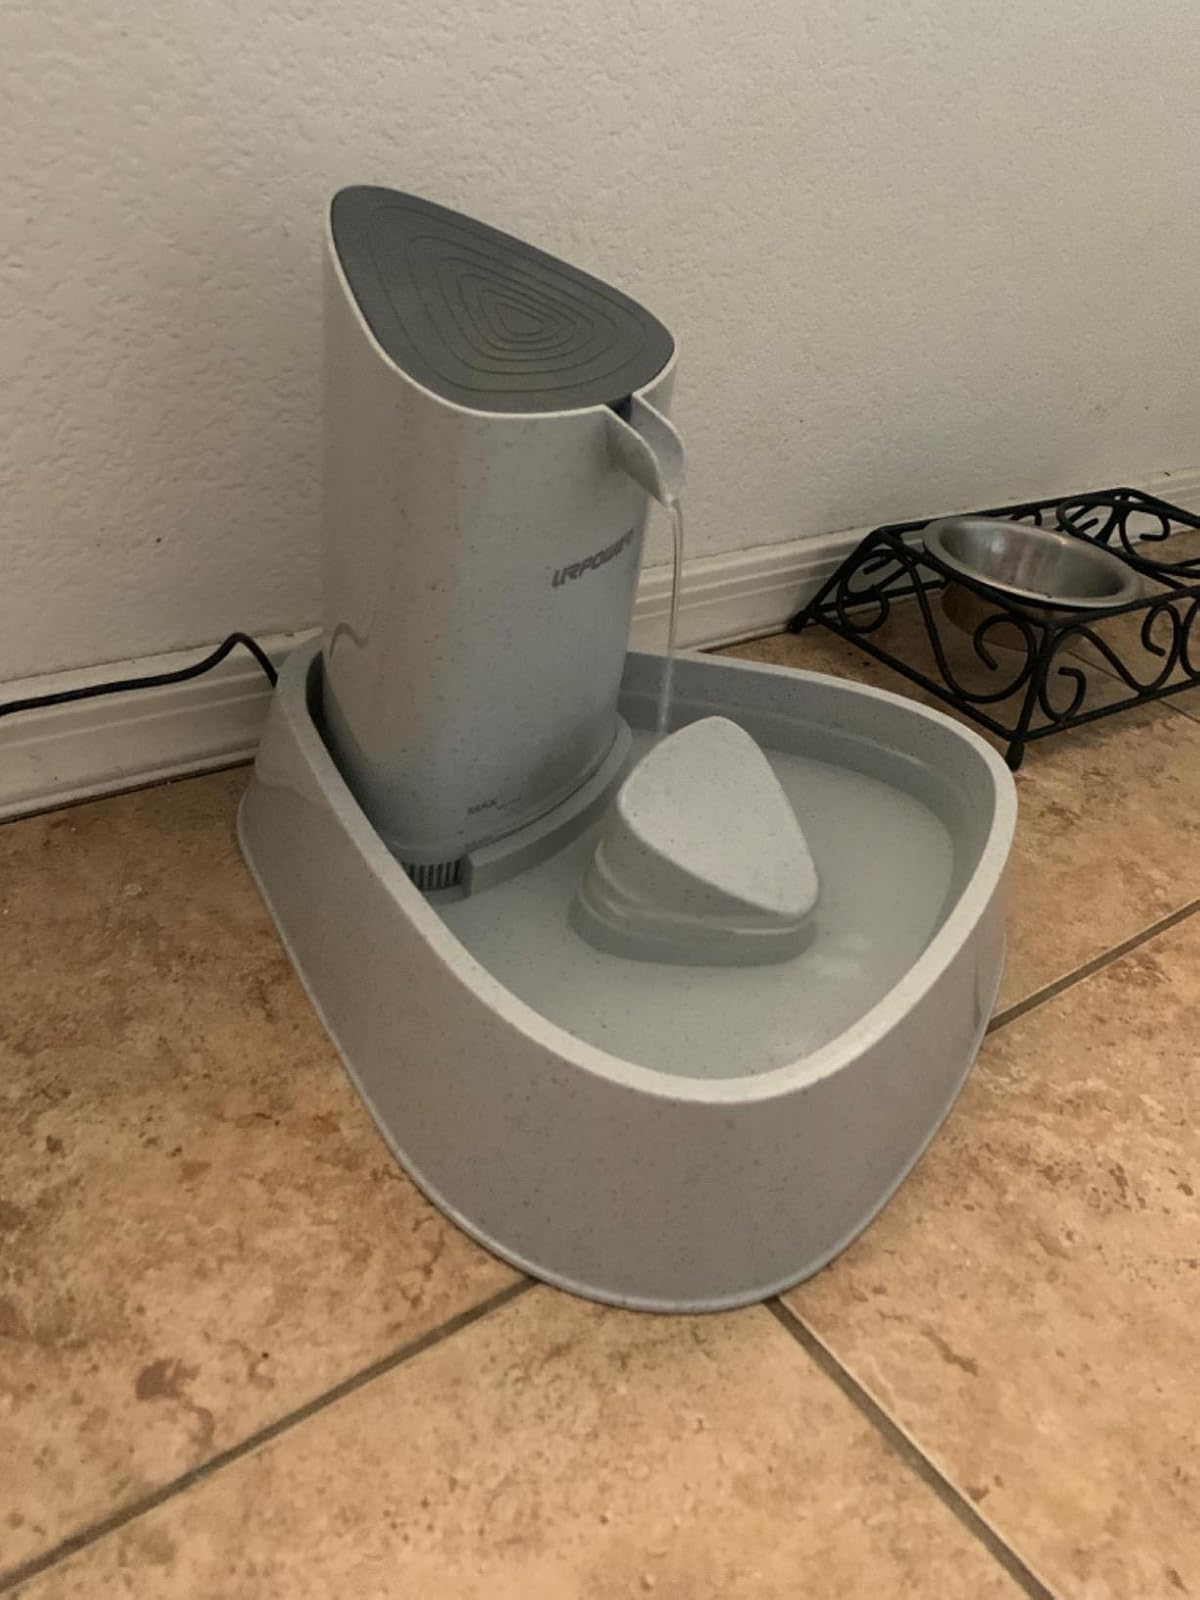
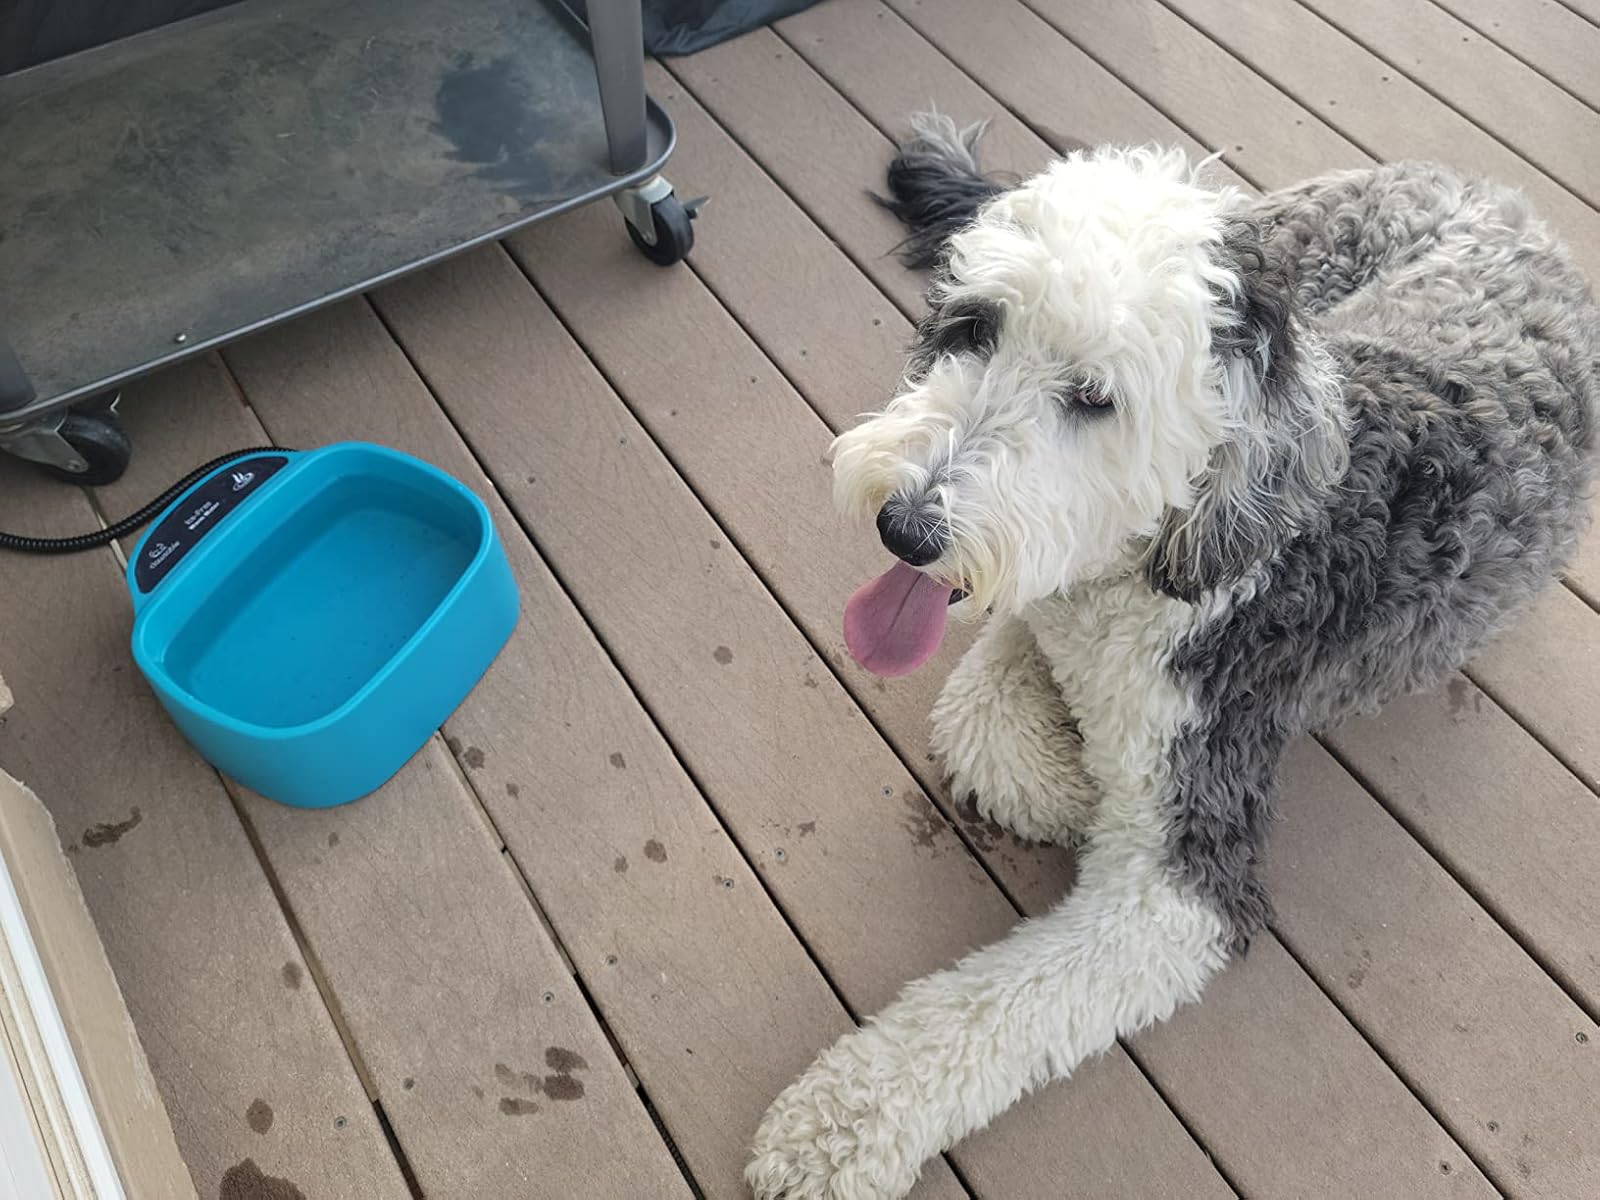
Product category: items_bowl
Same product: no